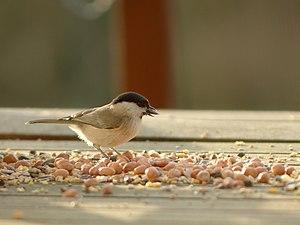
Poecile palustris mésange nonnette en Belgique à Hamois.